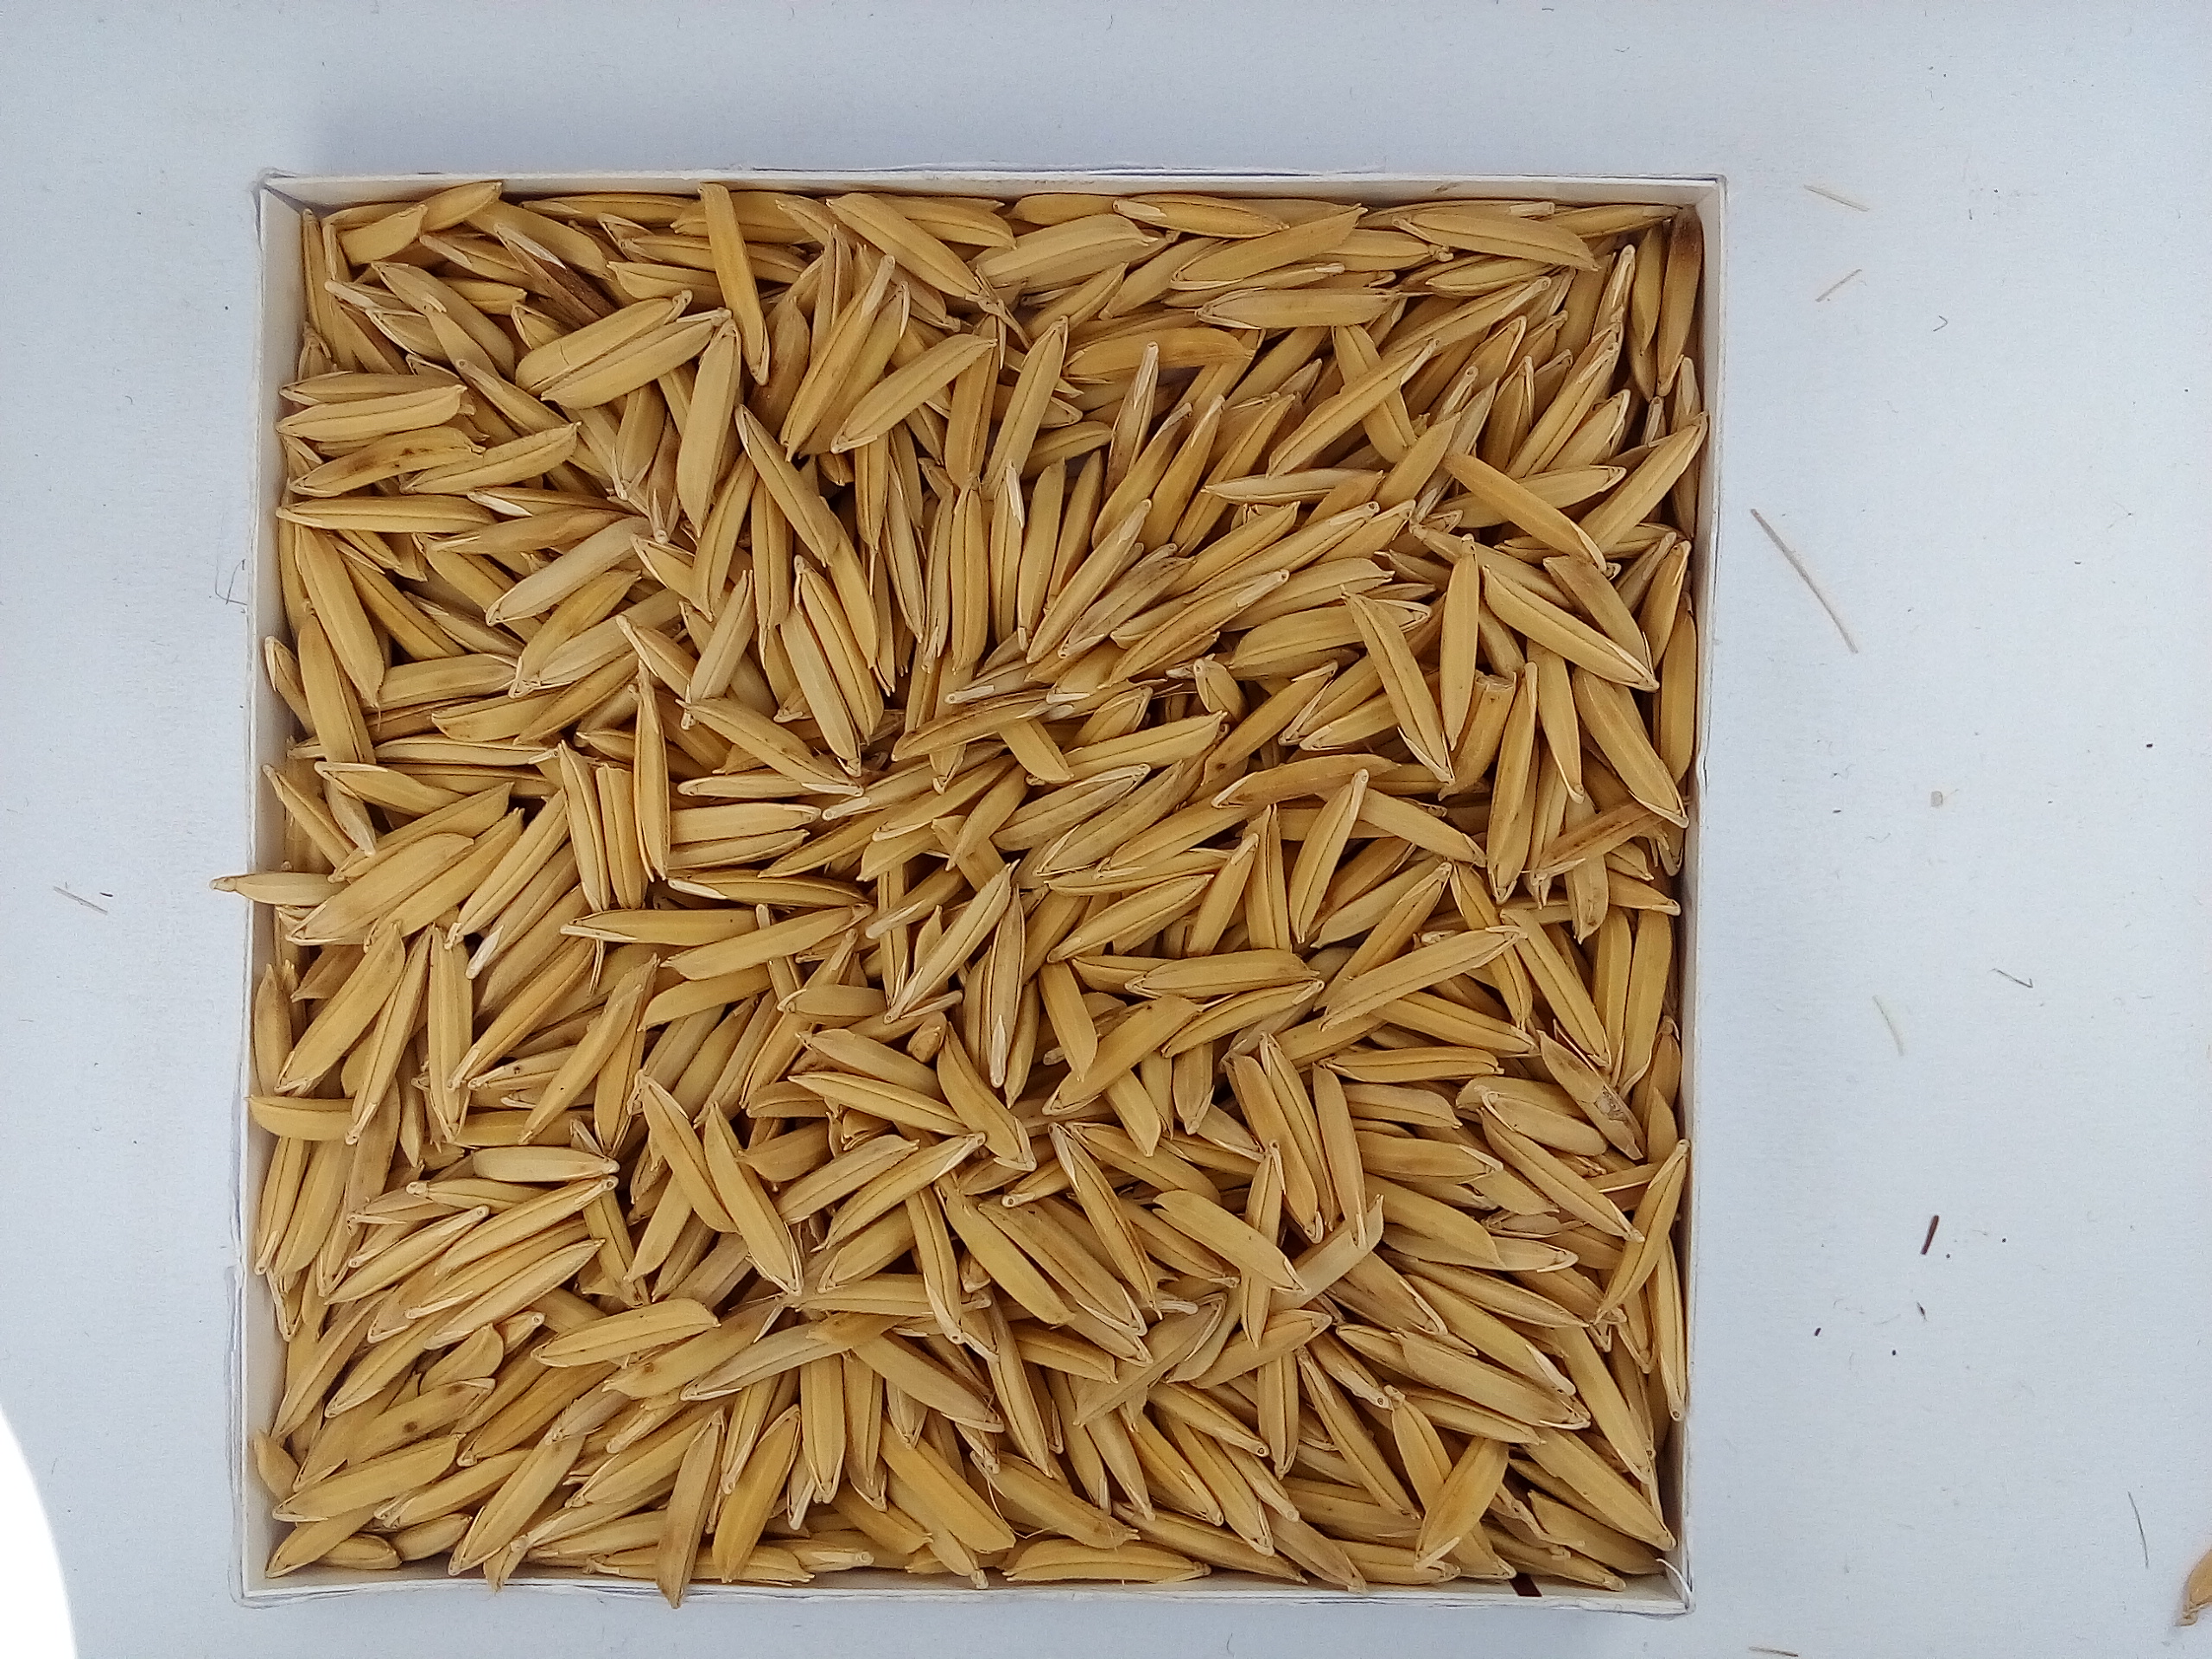
Rice seed variety: Unknown